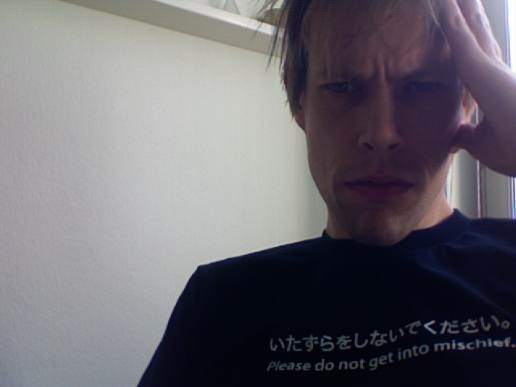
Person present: Yes